Alpaugh, California

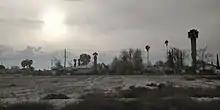
Alpaugh seen from a park on the north end of town. Taken March 2018.

Alpaugh's location (once also called Hog Island, Root Island, and Atwell's Island) was once either on an island or a narrow peninsula near the south end of the huge and rich Tulare Lake. A.J. Atwell was a Visalia attorney (and newspaper owner) who raised hogs on the island. The lake at different times supported a very large Native American population, a commercial fishery, herds of tule elk, countless game birds, and much more. The island was a regular port of call for the lake's commercial ferry service. The last time the lake was brim full and overflowed into the San Joaquin River to the sea was 1878. Water diversions of its source waters have since caused the lake to shrink into the tiny remnant of today. Local efforts have been undertaken to increase the lake's size for water storage and wildlife.